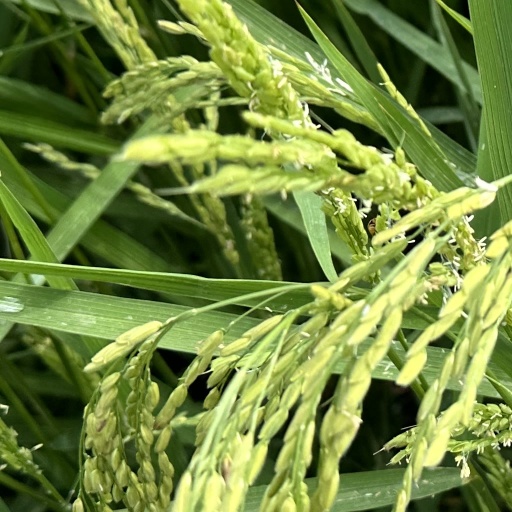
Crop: rice